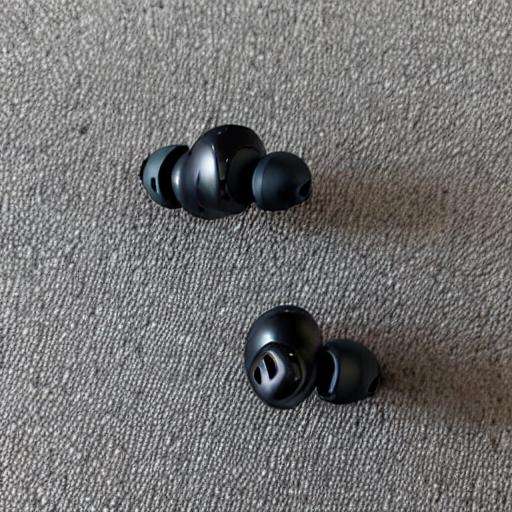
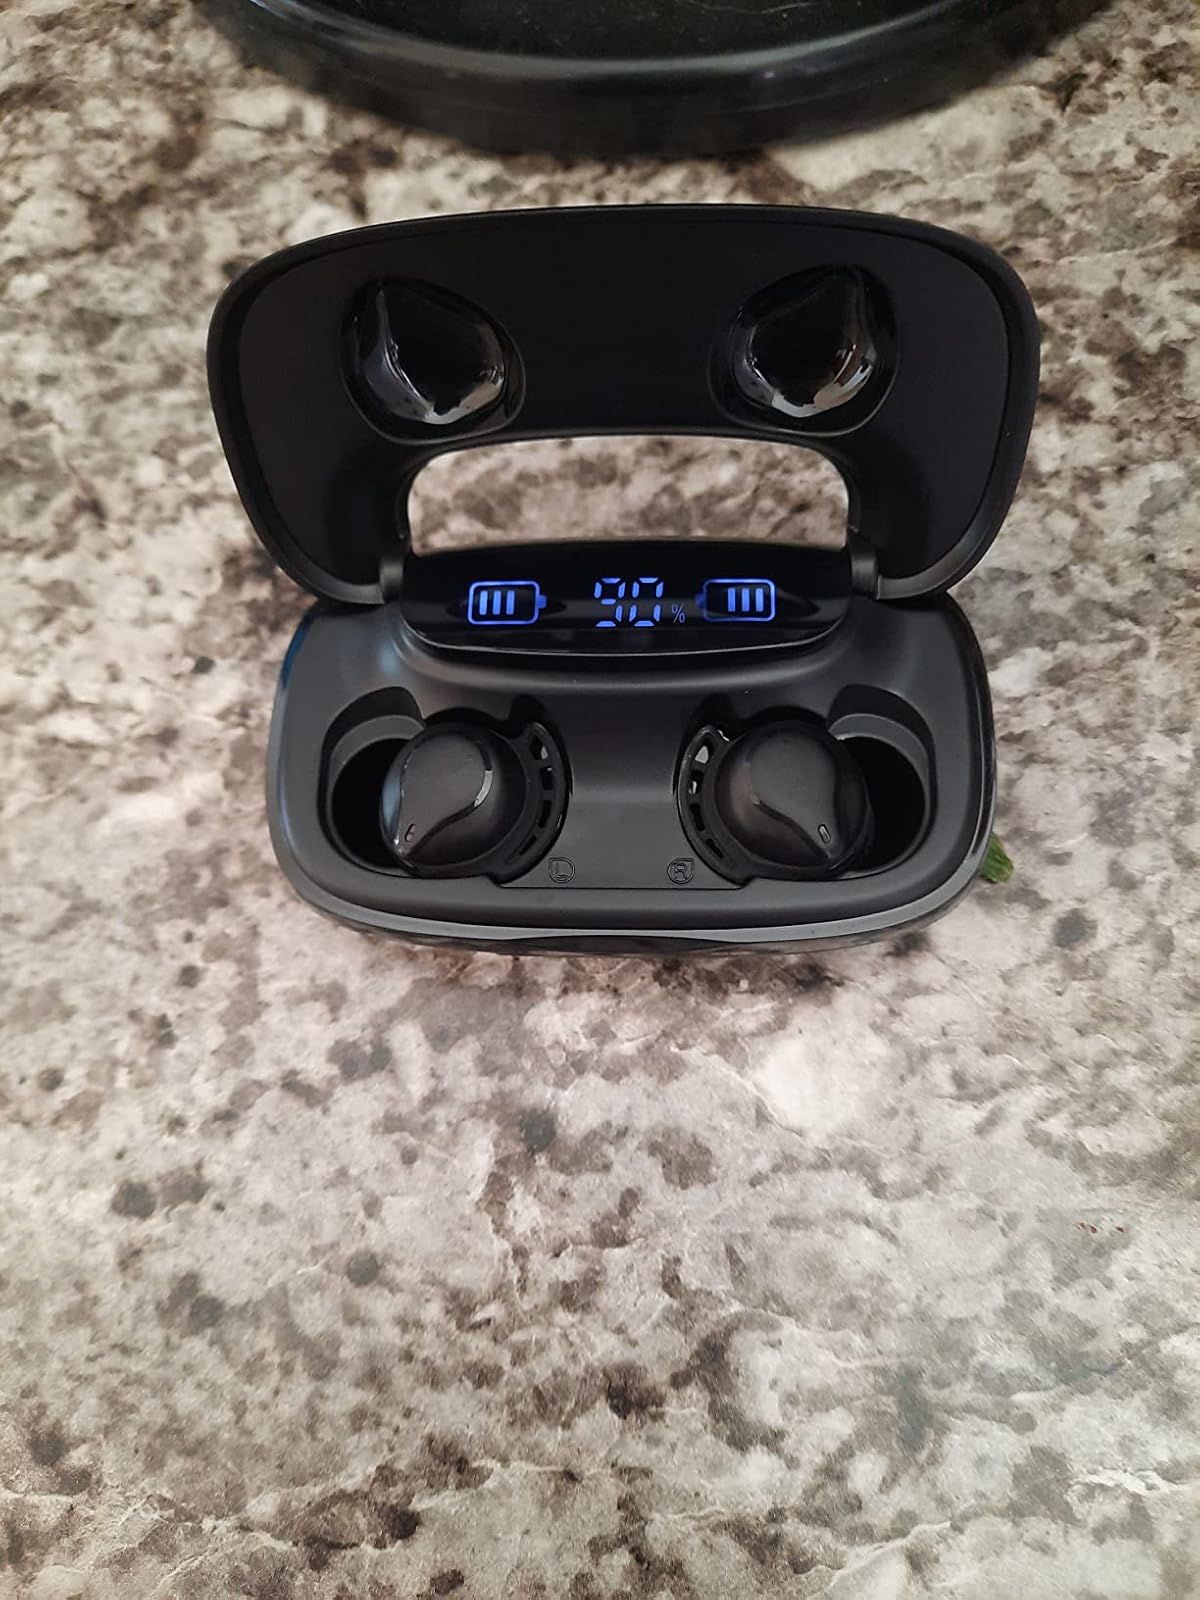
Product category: earbuds
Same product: no